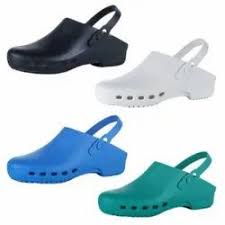
Label: Clog